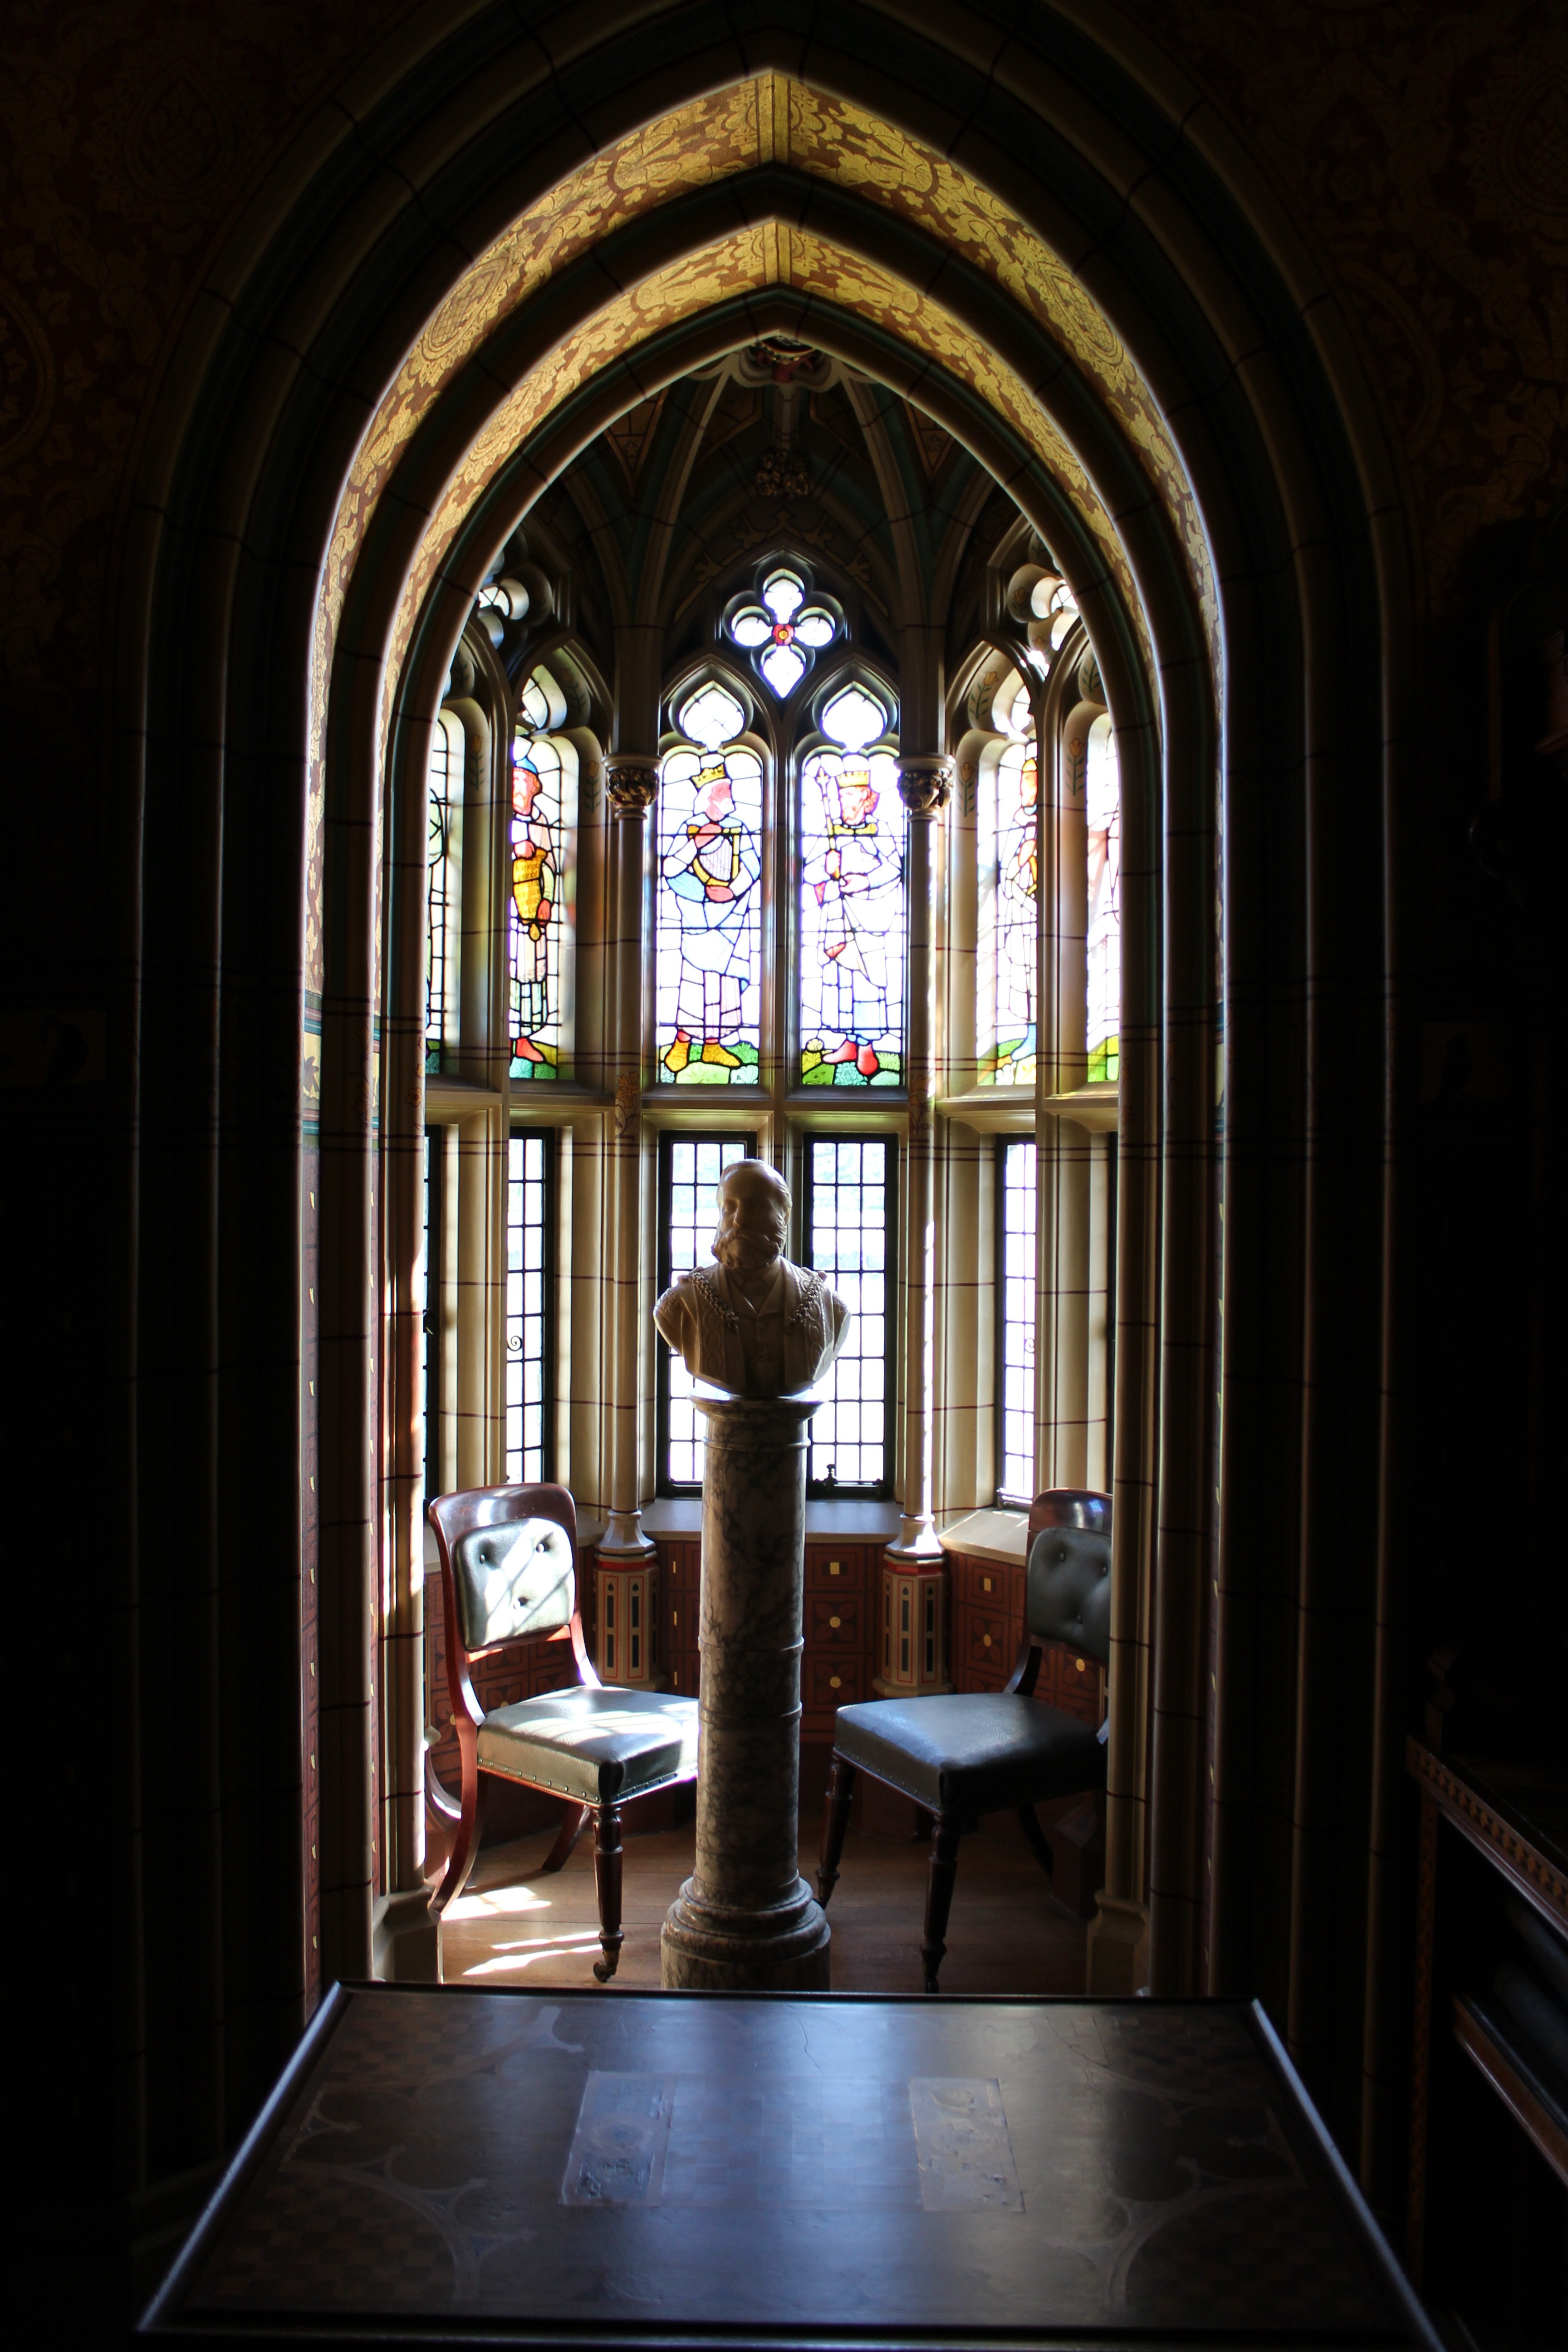
book, read, architecture, house, window, glass, building, reading, statue, arch, office, chapel, room, material, stained glass, place of worship, bookshelf, interior design, indoors, king, library, symmetry, stained, estate